Nasal helmet

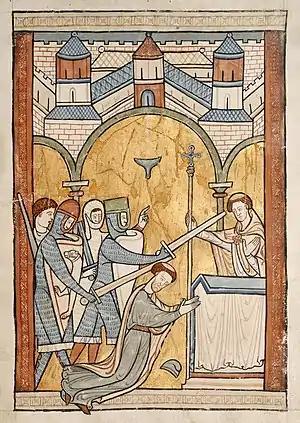
The knight at the centre is wearing a flat-topped helmet. Murder of Thomas Becket, manuscript c. 1200

The nasal helmet was characterised by the possession of a nose-guard, or "nasal", composed of a single strip of metal that extended down from the skull or browband over the nose to provide facial protection. The helmet appeared throughout Western Europe late in the 9th century, and became the predominant form of head protection, replacing previous types of helmet whose design was ultimately based on Late Roman types such as the ridge helmet and early helmets of spangenhelm construction. Early nasal helmets were universally conical in shape. The skull could be raised from a single sheet of iron or be of composite, segmented (spangenhelm) construction. The spangenhelm variety was, in general, the earlier method of construction. Single-piece skulls, being technically more difficult to produce, became more common with the increase in metallurgical skill over time.